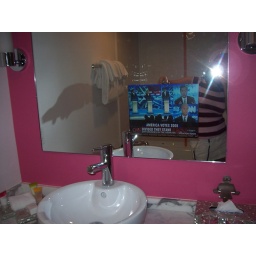
Freakin TV in my bathroom mirror...